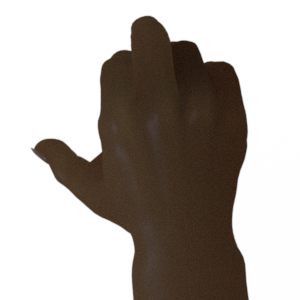
Label: rock